Beeston Castle

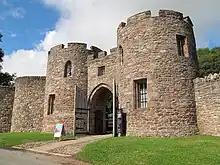
The 19th-century gatehouse

Although most of the defences were in place by the time of Ranulph's death in 1232, there were no living quarters, and neither were there on the death of Ranulph's successor John in 1237. John died without a male heir, allowing King Henry III to take over the Earldom of Cheshire. Henry enlarged Beeston Castle during his wars with Wales, and used it as a prison for his Welsh captives. No attempt was made to equip the castle as a permanent residence with halls and chambers; garrisons were probably housed in wooden structures within the outer bailey.